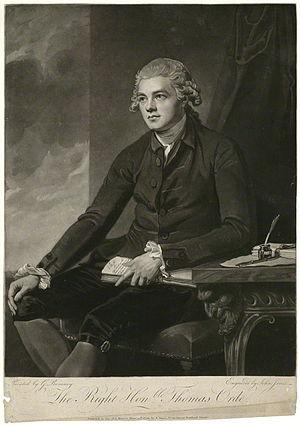
Thomas Orde-Powlett, 1ᵉʳ baron Bolton PC était un homme politique anglais. Il était aussi un graveur amateur et un dessinateur.